Question: Please indicate a possible affordance area of baseball bat that can be used for hitting
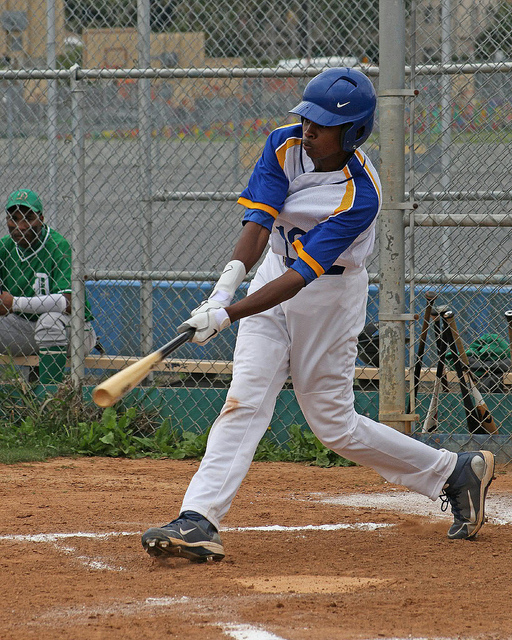
Answer: [94.415, 349.606, 165.053, 410.032]